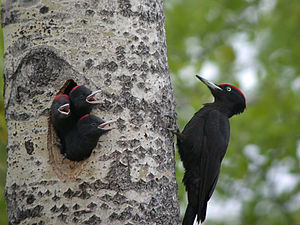
Spætter
Sortspætte med unger
Spætter er en familie af spættefugle. Familien indeholder over 200 arter.